Sleightholme Dale

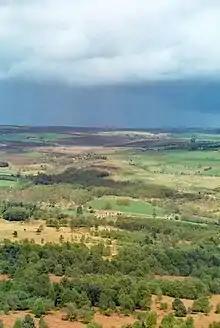
View into the valley

Sleightholme Dale, sometimes spelt in one word, Sleightholmedale, is a valley in the North York Moors in North Yorkshire, England. The dale is the middle section of the valley of Hodge Beck (a tributary of the River Dove), below Bransdale and above Kirkdale.